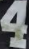
Number: 4